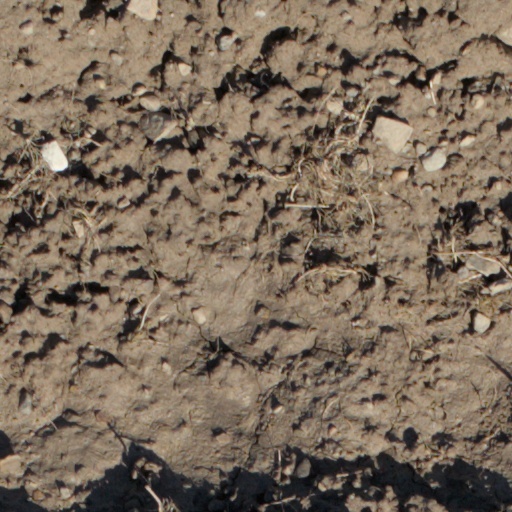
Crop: wheat